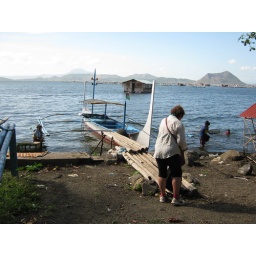
Preparing to board the small boat to the volcanic island in the centre of the lake